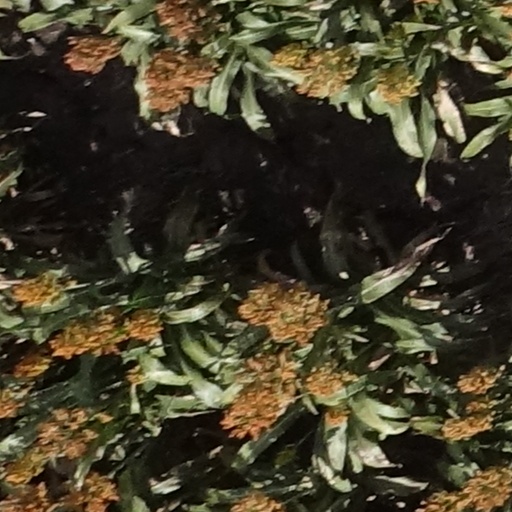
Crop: sorghum